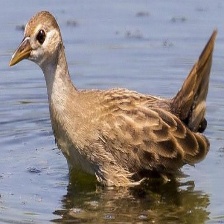
Species: WHITE BROWED CRAKE
Scientific name: AMAURORNIS CINEREA